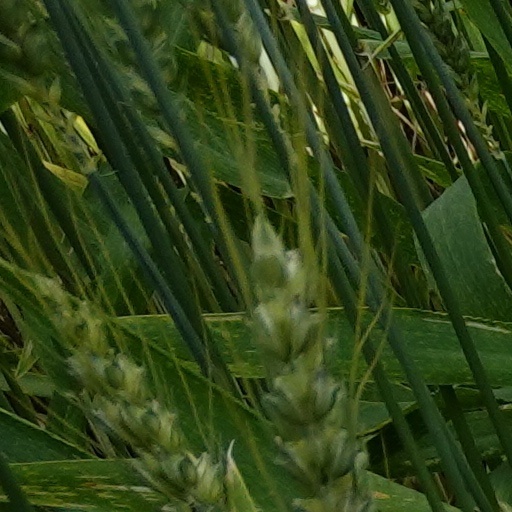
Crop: wheat